Jewfish Creek Bridge

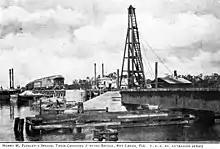
Henry Flagler's private rail car, Rambler, crossing Jewfish Creek on the Overseas Railroad

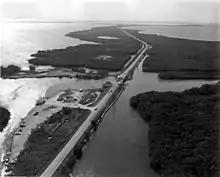
Jewfish Creek Drawbridge (1944-2008)

The original Jewfish Creek beam bridge opened for traffic in 1944 along with the current stretch of the Overseas Highway between Florida City and Key Largo (locally known as the 18 Mile Stretch). Prior to this, the Overseas Highway was connected to the mainland via the nearby Card Sound Bridge (which at the time was also a small drawbridge). The current route was built along the original right of way of the Overseas Railroad, which shortened the driving distance between Florida City and Key Largo by nearly . The United States Navy, which continues to have a large presence in Key West, sought an improved access to the mainland during World War II, which is the reason the Overseas Highway was rerouted onto the former railroad right of way.